Rosapoo

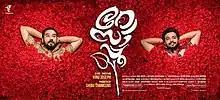
Theatrical release poster

Rosapoo ( "Rose Flower") is a 2018 Malayalam-language comedy-drama film produced by Shibu Thameens under Thameens Films. The film stars Biju Menon and Neeraj Madhav in the lead roles along with Soubin Shahir, Anjali, Alencier Ley Lopez, and Vijayaraghavan. It is directed by Vinu Joseph and the music is composed by Sushin Shyam. The film was based on a story written by Vinu Joseph. It portrays the porn movie market that boomed in the 2000–2010 decade.